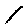
Label: 1